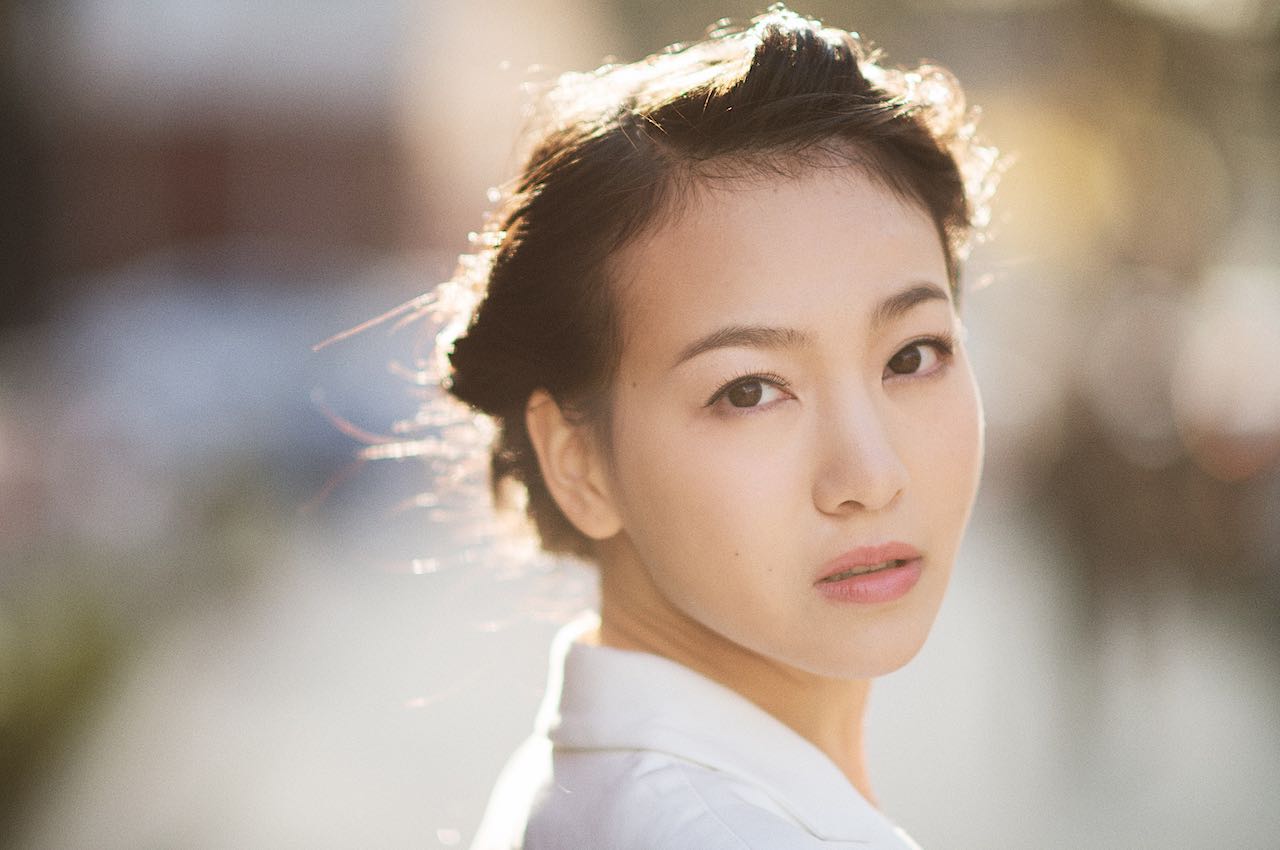
Label: Colored